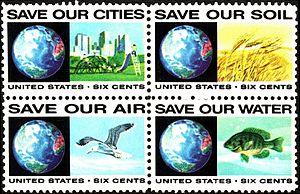
Cet article décrit la politique environnementale des États-Unis, c'est-à-dire l'ensemble des lois et des décisions gouvernementales ayant des conséquences sur l'environnement.